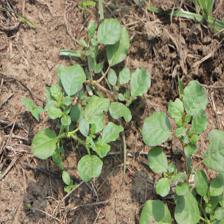
Label: BroadLeafWeed